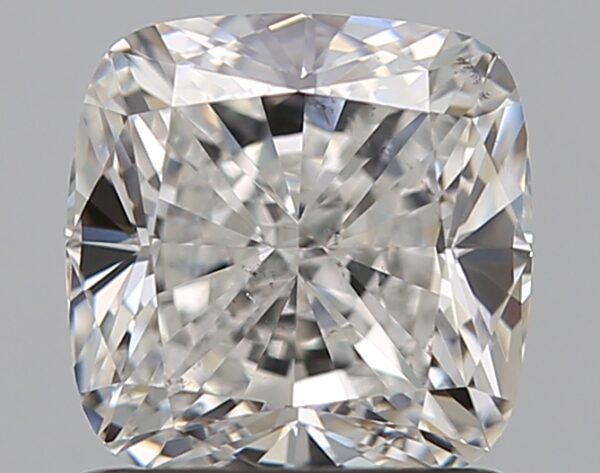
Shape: cushion
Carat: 1.2
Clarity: VS2
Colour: F
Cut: EX
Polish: EX
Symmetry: EX
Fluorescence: N
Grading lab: GIA
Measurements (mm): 5.85 x 5.77 x 3.99